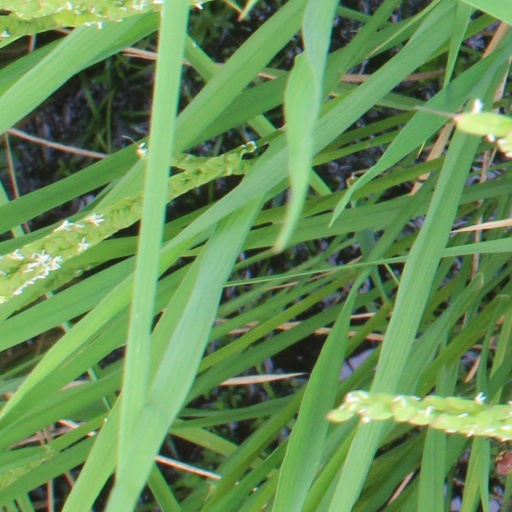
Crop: rice